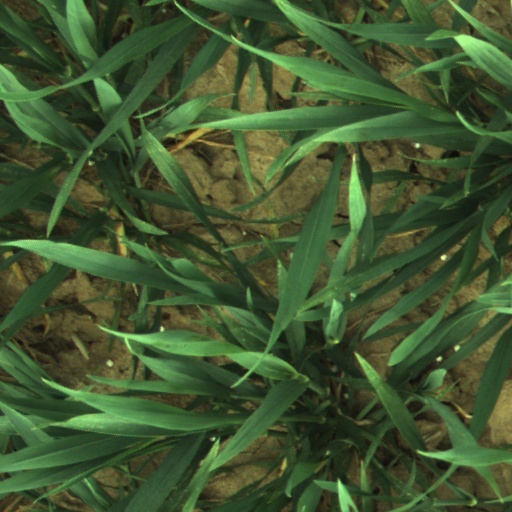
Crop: wheat